Medici lions

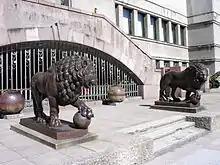
Vytautas the Great War Museum in Kaunas, Lithuania

The original Medici lions (1598) have since 1789 stood in the Loggia dei Lanzi, Piazza della Signoria, Florence. There is a smaller bronze left-looking sculpture attributed to Italian sculptor Pietro da Barga and the same period. Later copies or replicas include (ordered by first year):